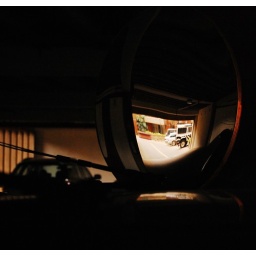
This was in a car parking entrance where there is a mirror to guide driver of in coming vehicles.